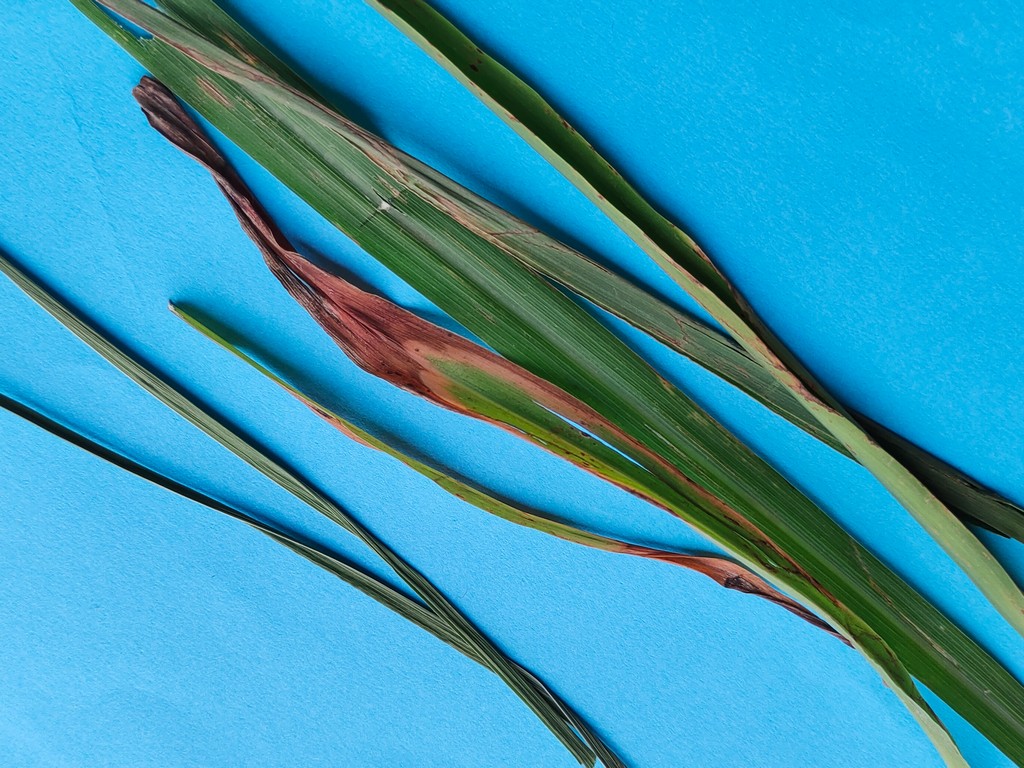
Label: Unhealthy